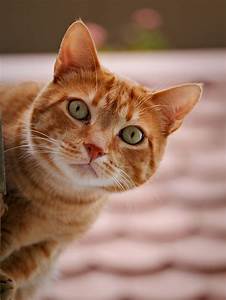
Label: cat